The Studio Murder Mystery

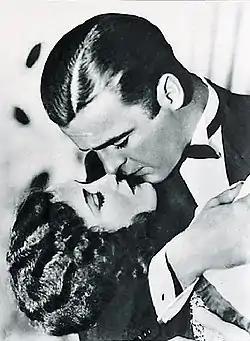
Doris Hill and Neil Hamilton in "The Studio Murder Mystery" (1929)

The Studio Murder Mystery is a 1929 American mystery film directed by Frank Tuttle and written by Ethel Doherty, A. Channing Edington, Carmen Ballen Edington, Joseph L. Mankiewicz and Frank Tuttle. The film stars Neil Hamilton, Doris Hill, Warner Oland, Fredric March, Chester Conklin, Florence Eldridge and Guy Oliver. The film was released on June 1, 1929, by Paramount Pictures.